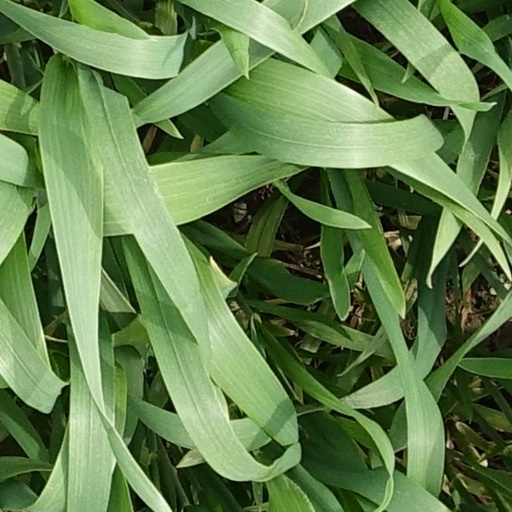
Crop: wheat